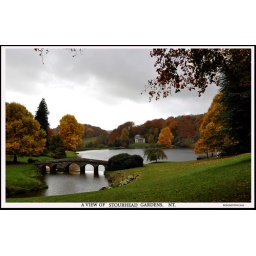
A view across the gardens and lake from near the cristol cross